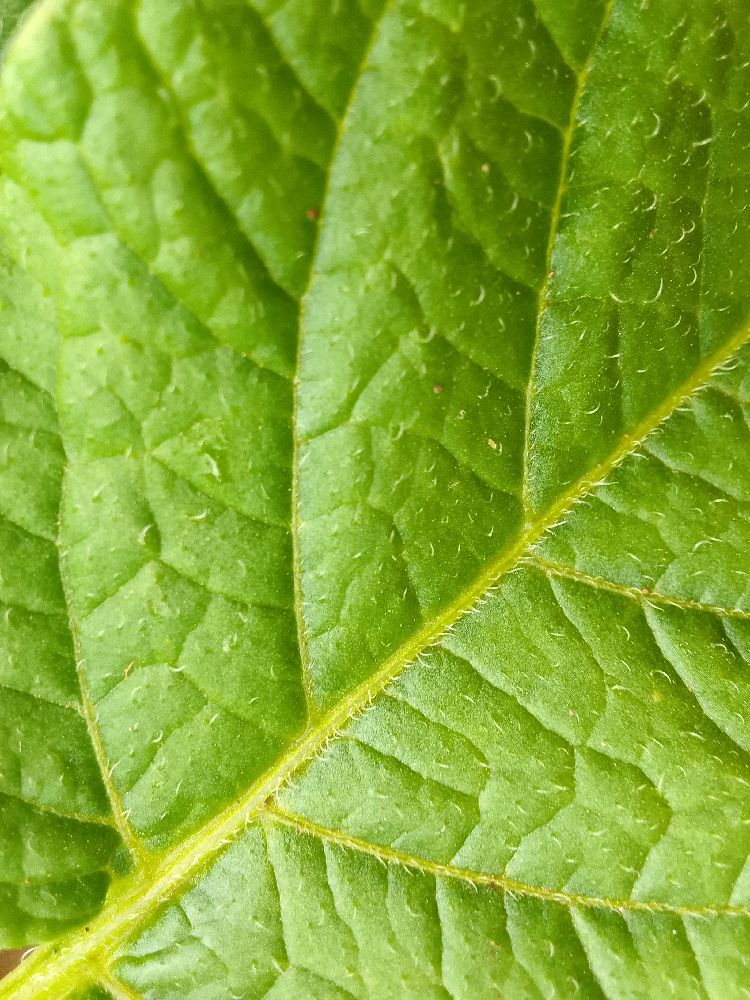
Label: Healthy